Vuelta a España

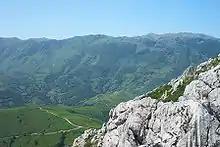
The Alto de l'Angliru.

The points classification in the Vuelta a España is a secondary classification, in which the cyclists are ranked in a points classification, based on the finish of each rider every stage.